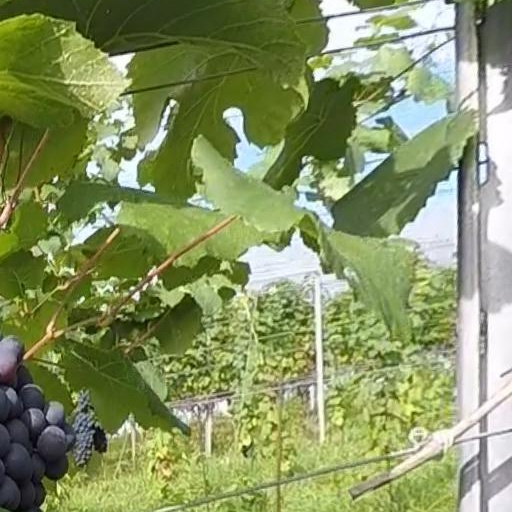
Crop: grape